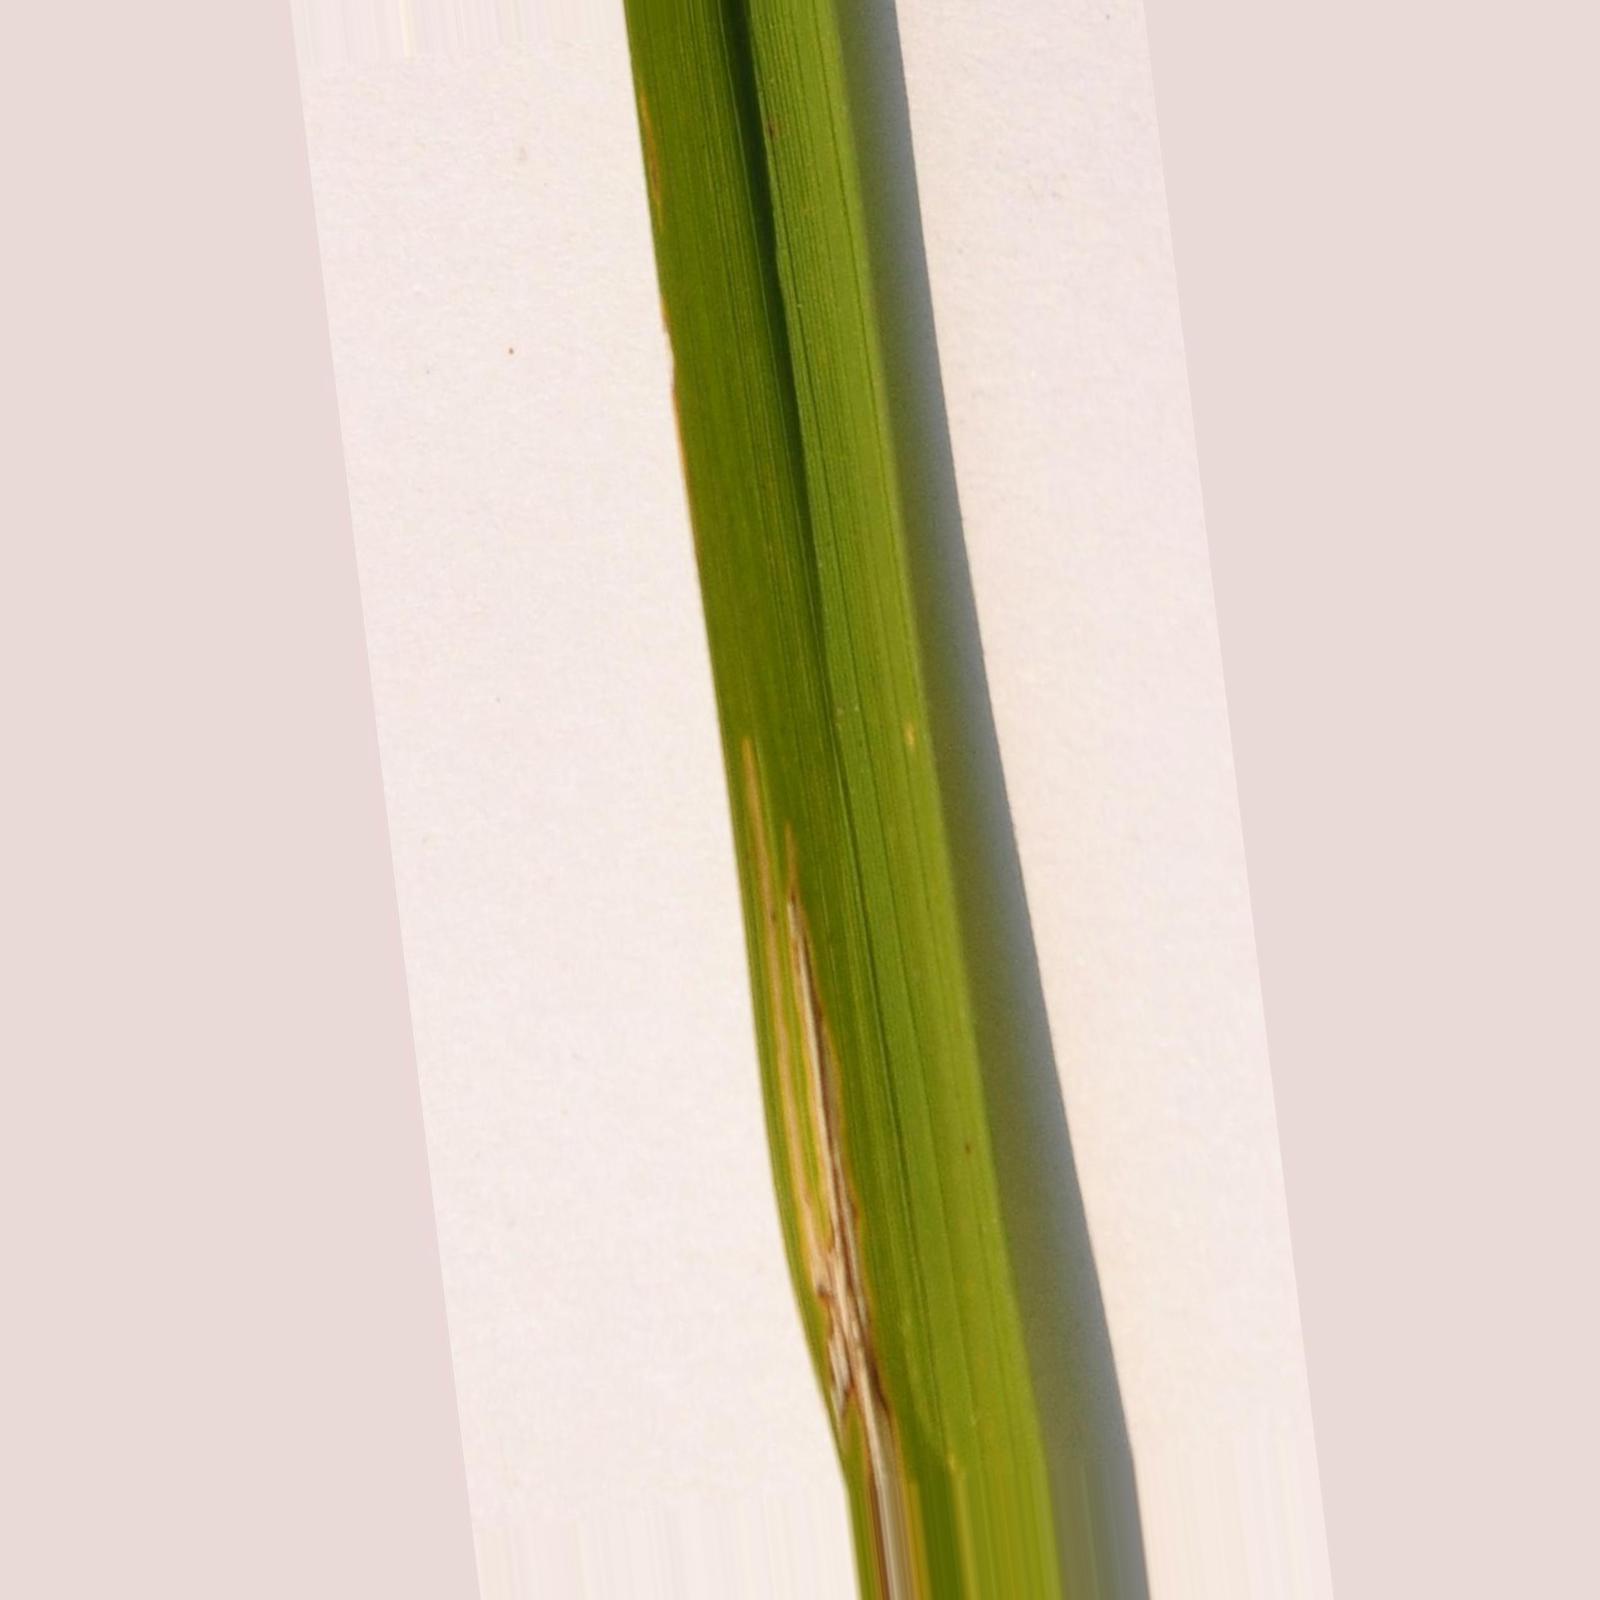
Nhãn: Bệnh Bạc lá (Bacterial leaf blight)